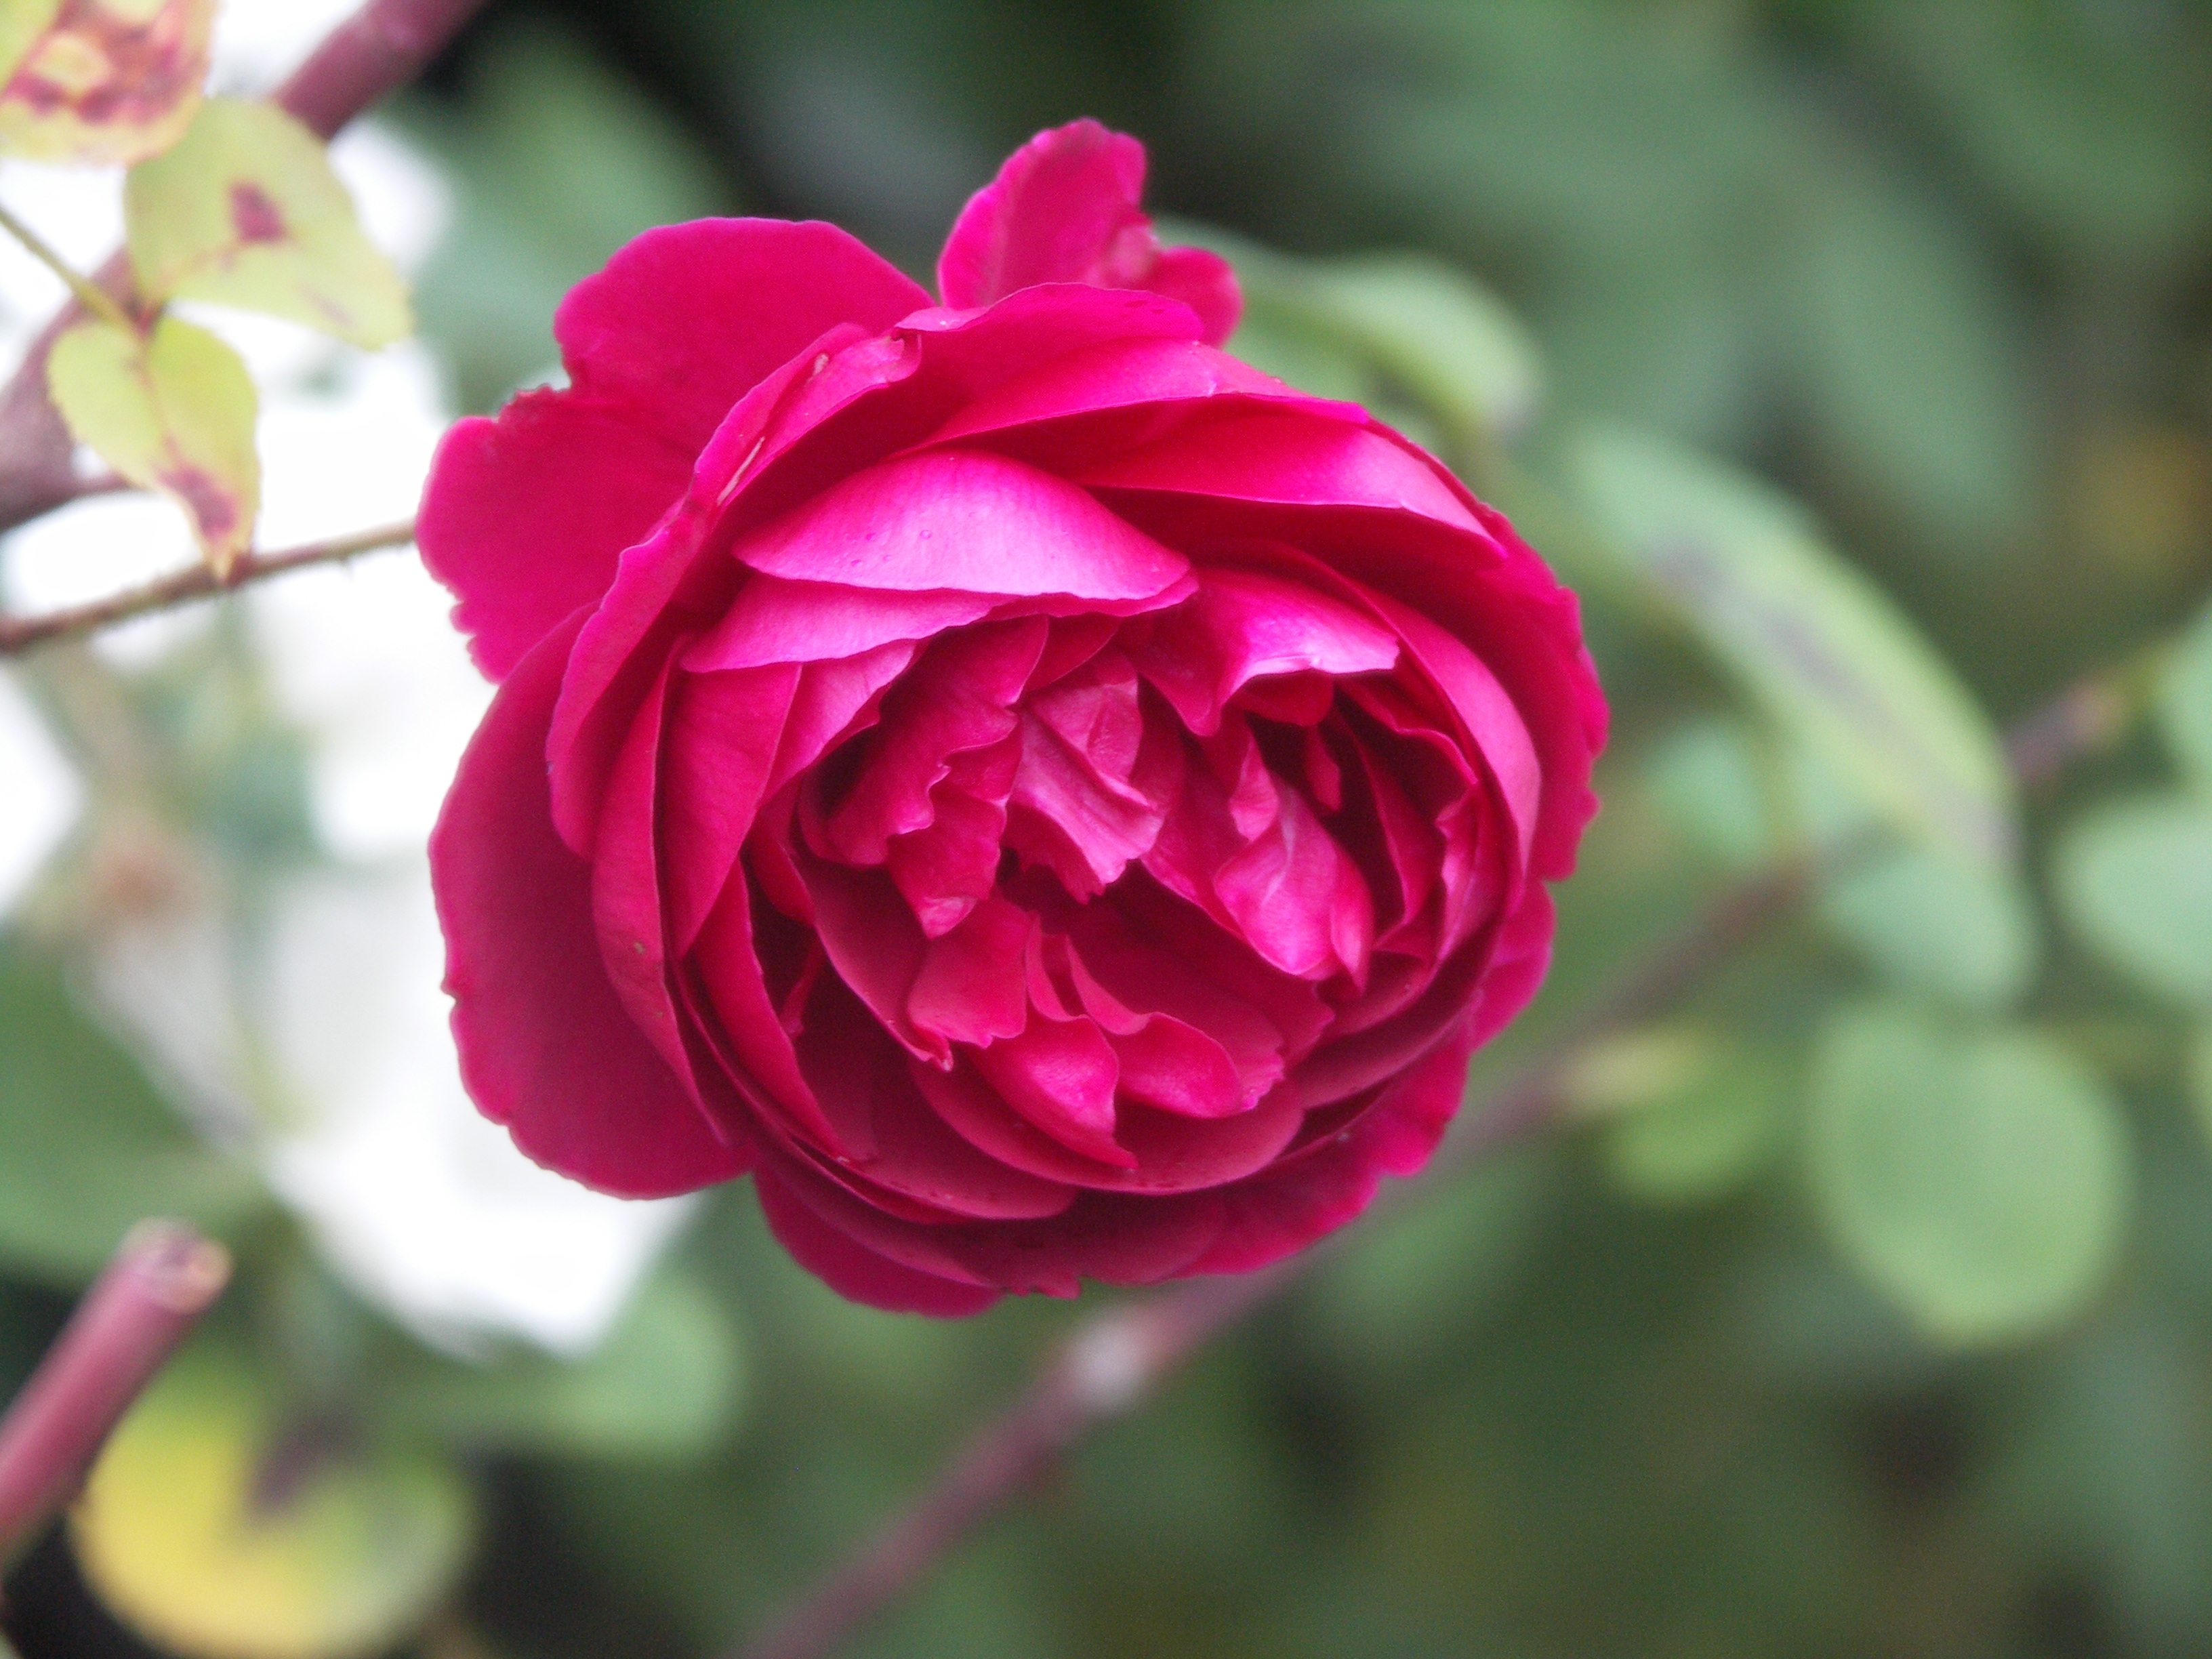
blossom, plant, flower, petal, rose, red, macro, fresh, romantic, blooming, pink, flora, petals, floribunda, macro photography, flowering plant, garden roses, rose family, land plant, rosa centifolia